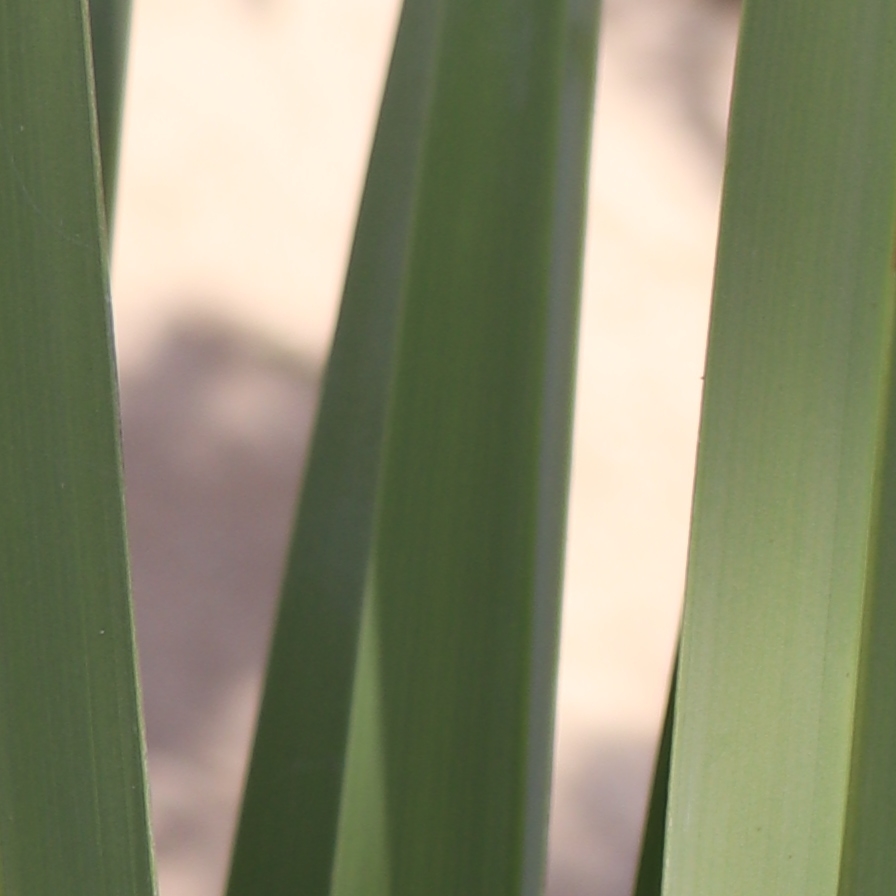
Label: Healthy